CXorf49

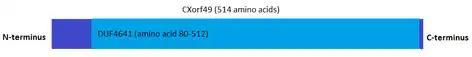
Image of the protein with the domain of unknown function.

The domain of unknown function, DUF4641, is almost the entire protein. It is 433 amino acids long, from amino acid 80 until amino acid number 512. DUF4641 is a part of pfam15483. The domain is proline- and arginine-rich, but DUF4641 has lower levels of isoleucine, tyrosine and threonine compared to other proteins in human (Analysis of Protein Sequences, SAPS ). DUF4641 has an unusual spacing between lysine residues and positive charged amino acids (Analysis of Protein Sequences, SAPS ).